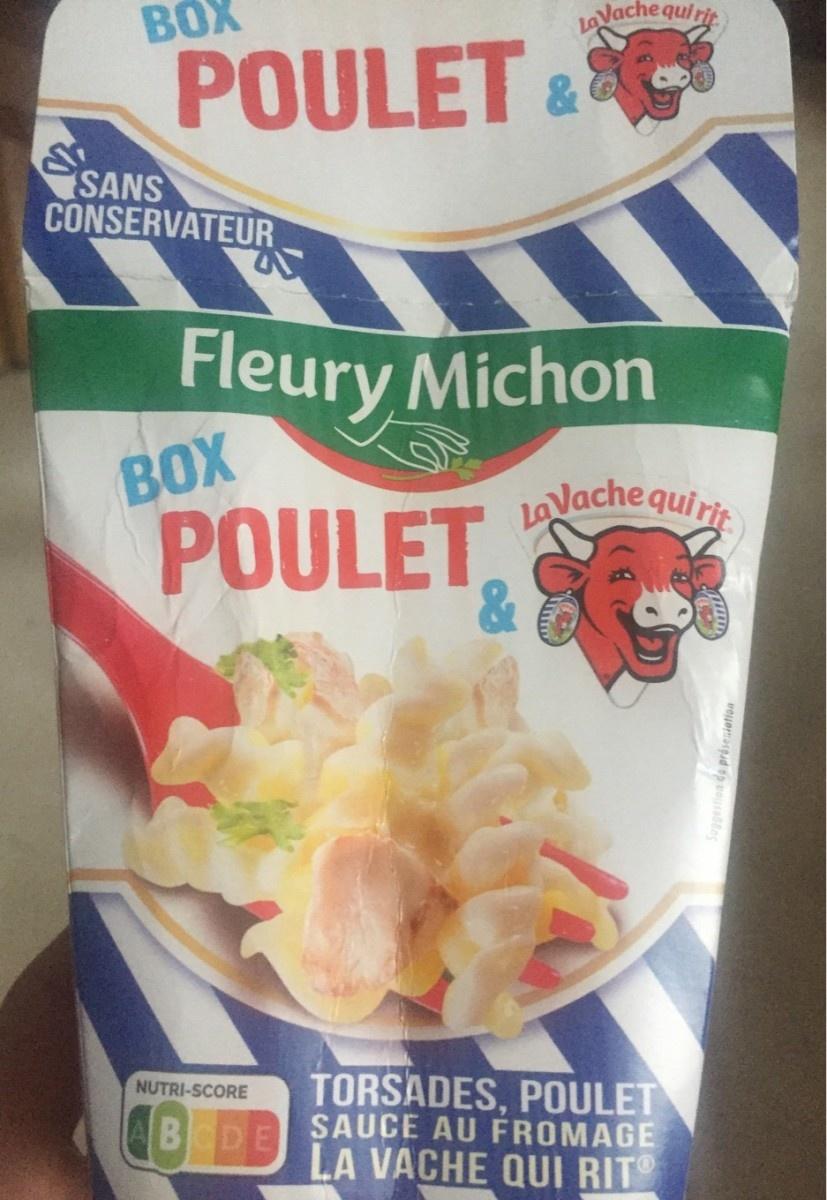
Nutri-Score label: nutriscore-b